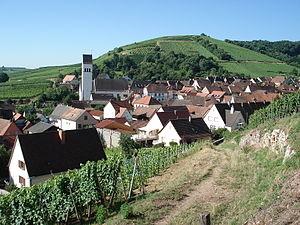
Village de Katzenthal, près de Colmar, Haut-Rhin, Alsace, France. Coup d'oeil vers le sud-ouest. Clocher de l'église Saint-Nicolas. À l'arrière-plan, colline du Neuberg.